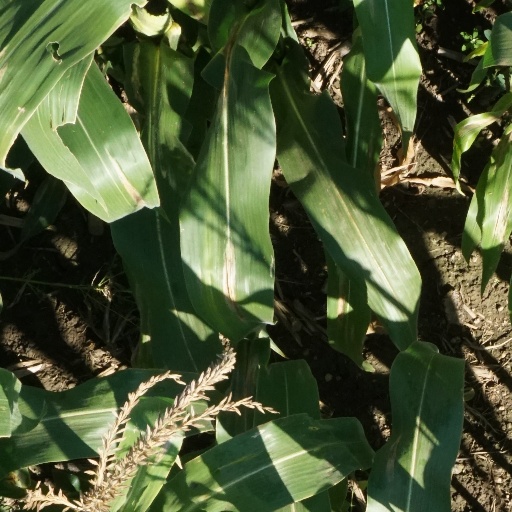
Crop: maize; corn